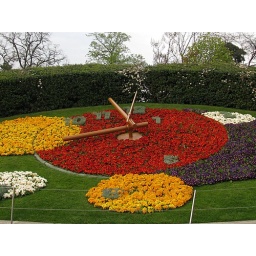
Famous flower clock in Geneva